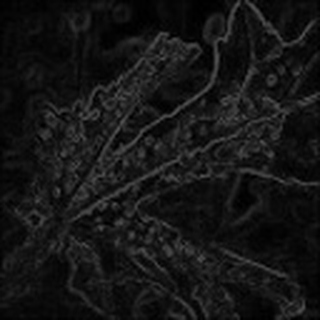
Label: cotton_aphids